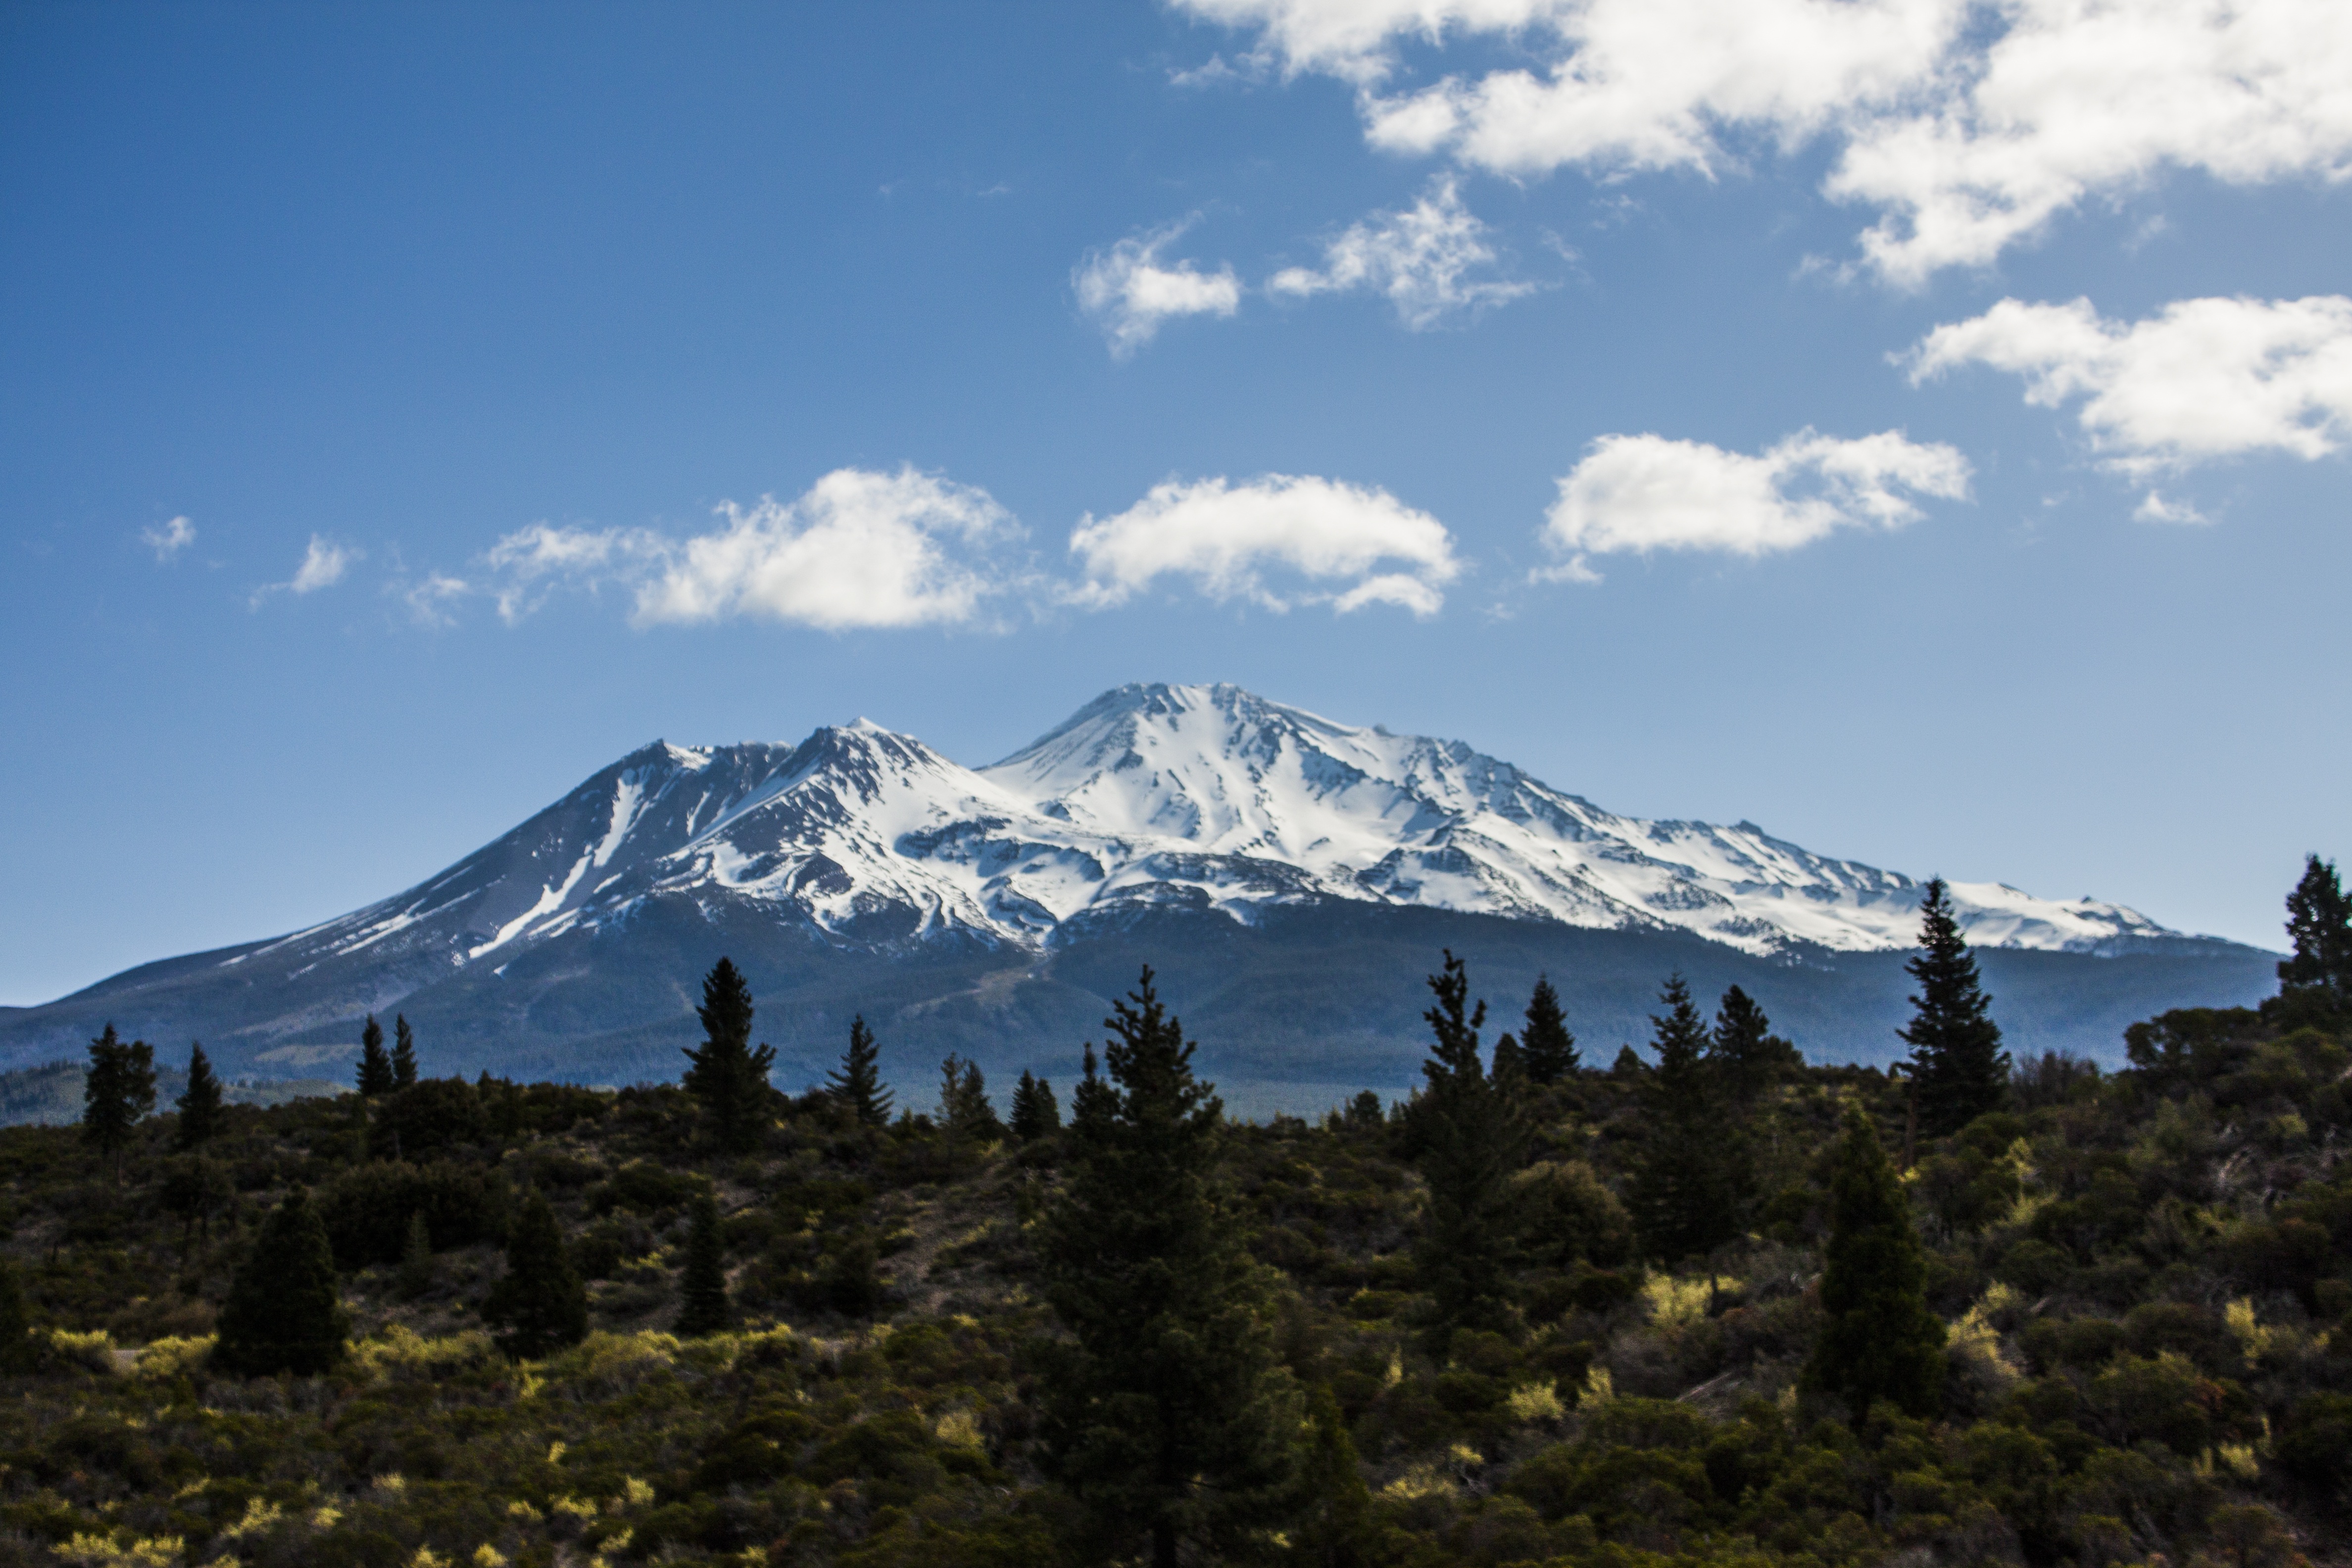
landscape, nature, wilderness, mountain, snow, winter, cloud, sky, hill, peak, mountain range, glacier, california, ridge, summit, rocks, mt, alps, mount, plateau, northern, fell, ecosystem, landform, mountain pass, geographical feature, mountainous landforms, mt shasta